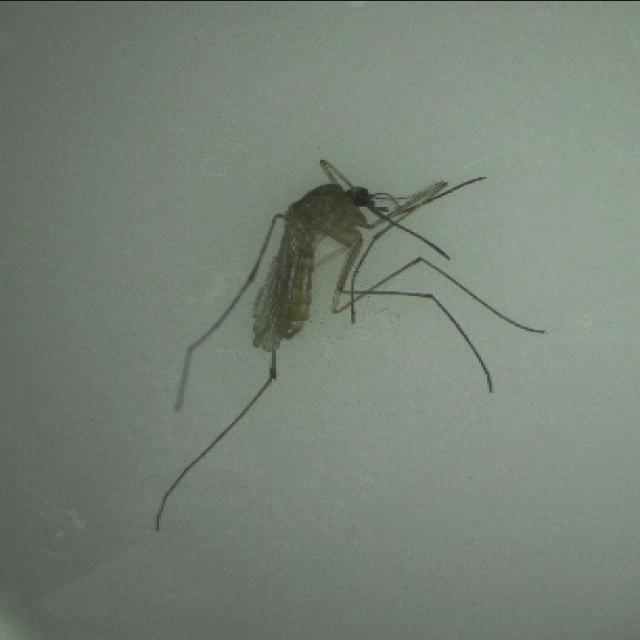
Species: culex_pipiens